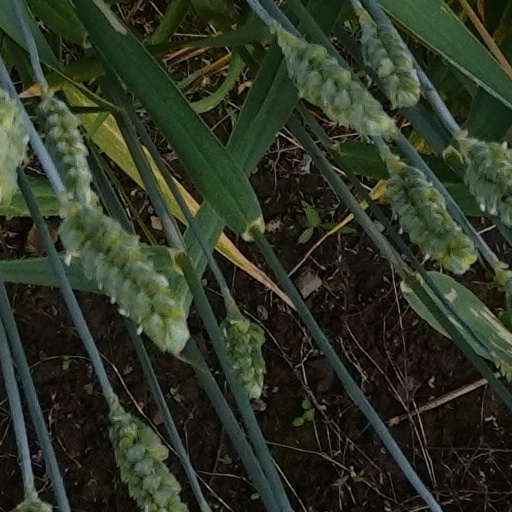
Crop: wheat